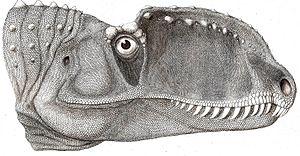
Sinosaurus est un genre éteint de grands dinosaures théropodes du Jurassique inférieur retrouvé au Yunnan, en Chine.
Dilophosauridae est une famille de dinosaures théropodes carnivores.